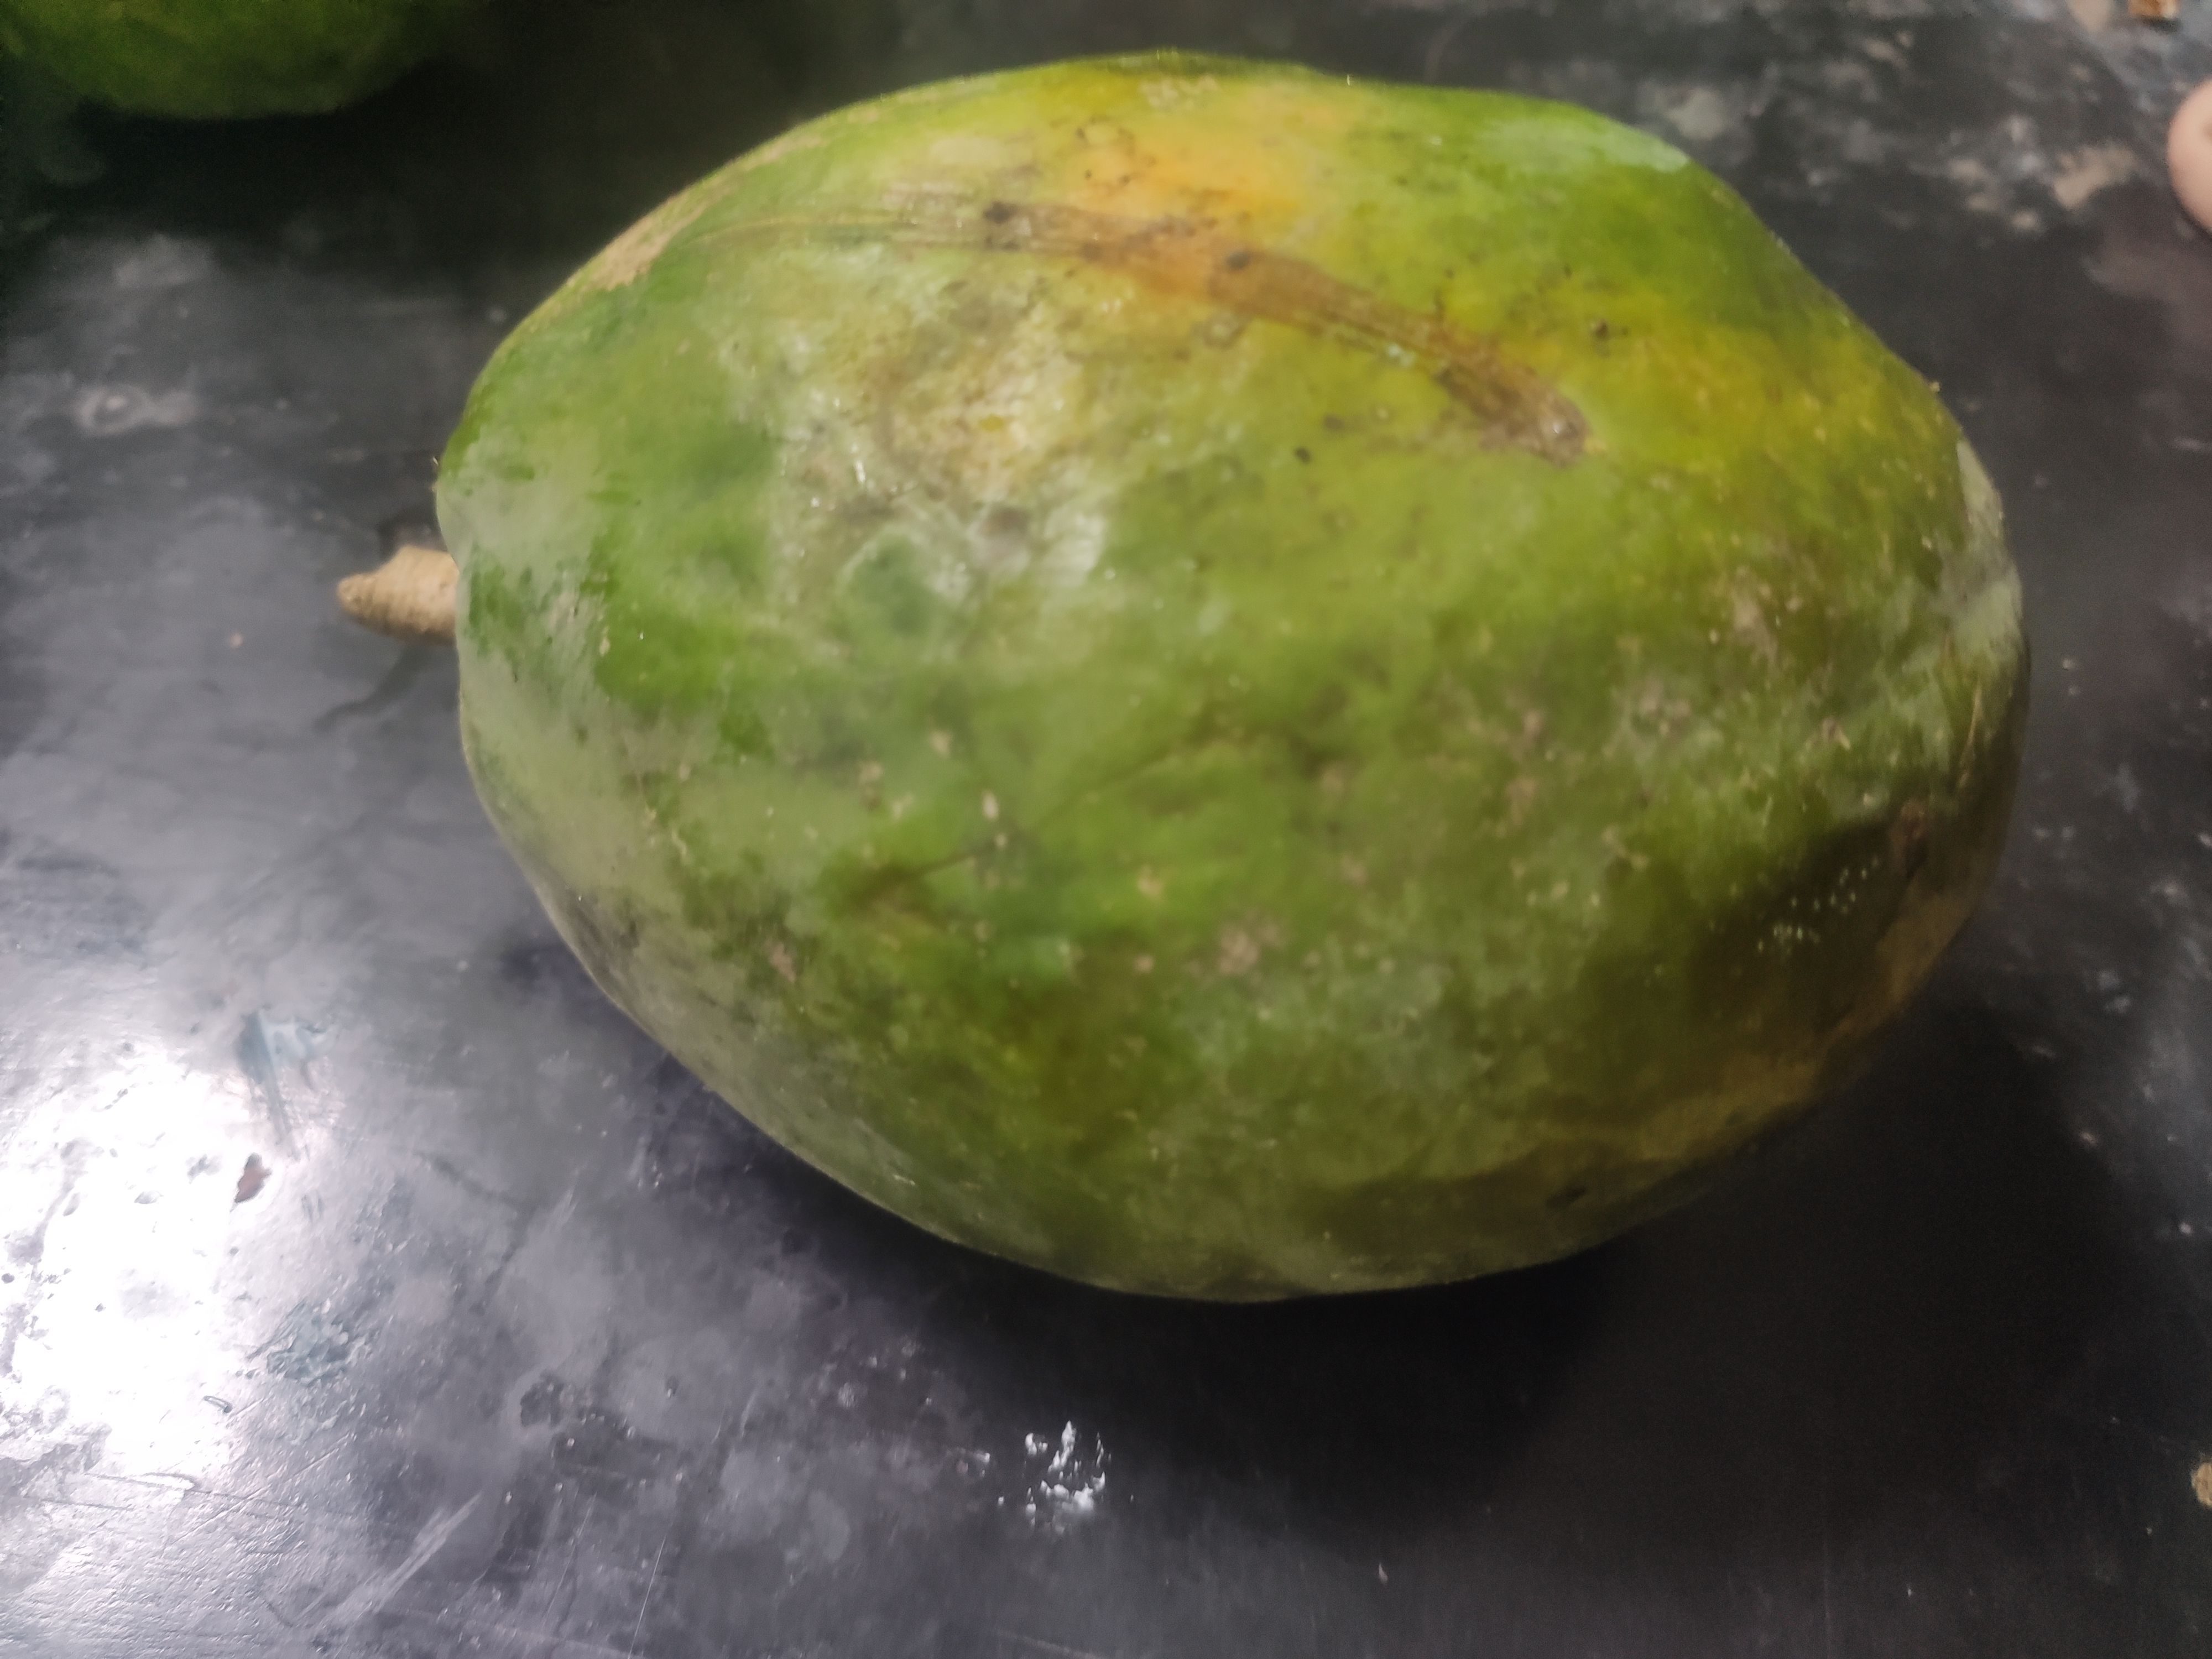
Fruit: papayas
Grade: 1st-grade